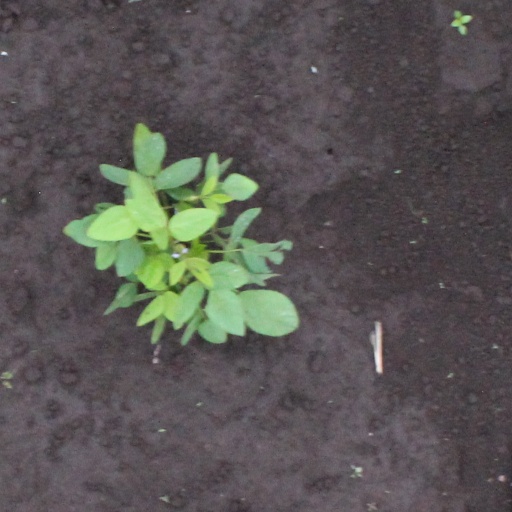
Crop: soybean